William Harcourt (politician)

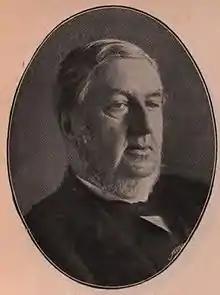
Sir William Harcourt c1895

His name became connected with the passing of the Ground Game Act 1880 and the Arms (Ireland) Act 1881. As Home Secretary at the time of the Phoenix Park killings and the subsequent London bombings he reacted rapidly, and the Explosive Substances Act 1883 was passed through all its stages in the shortest time on record. His robust stand on law and order brought him into conflict with the Irish members. In 1884 he introduced an aborted bill for unifying the municipal administration of London. and led the demand for a prosecution in the survival cannibalism case of "Dudley and Stephens", but also advised the Queen to grant clemency, to six months' in prison. In 1885 he similarly saw commutation of John 'Babbacombe' Lee's death penalty to life imprisonment after his execution failed three times. He was further the victim of the embarrassing stunts of the Harcourt interpolation and the Home Office Baby.